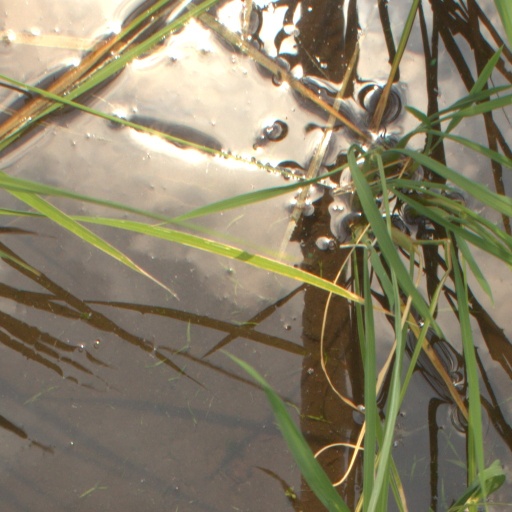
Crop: rice